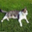
Label: cat